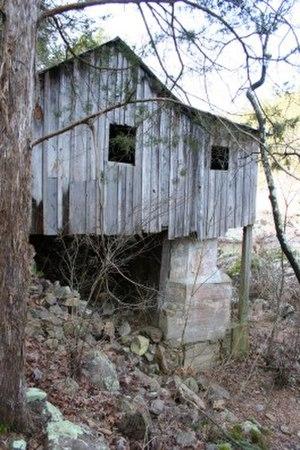
Moulin de Klepzig, comté de Shannon, Missouri, États-Unis, dans le Ozark National Scenic Riverways